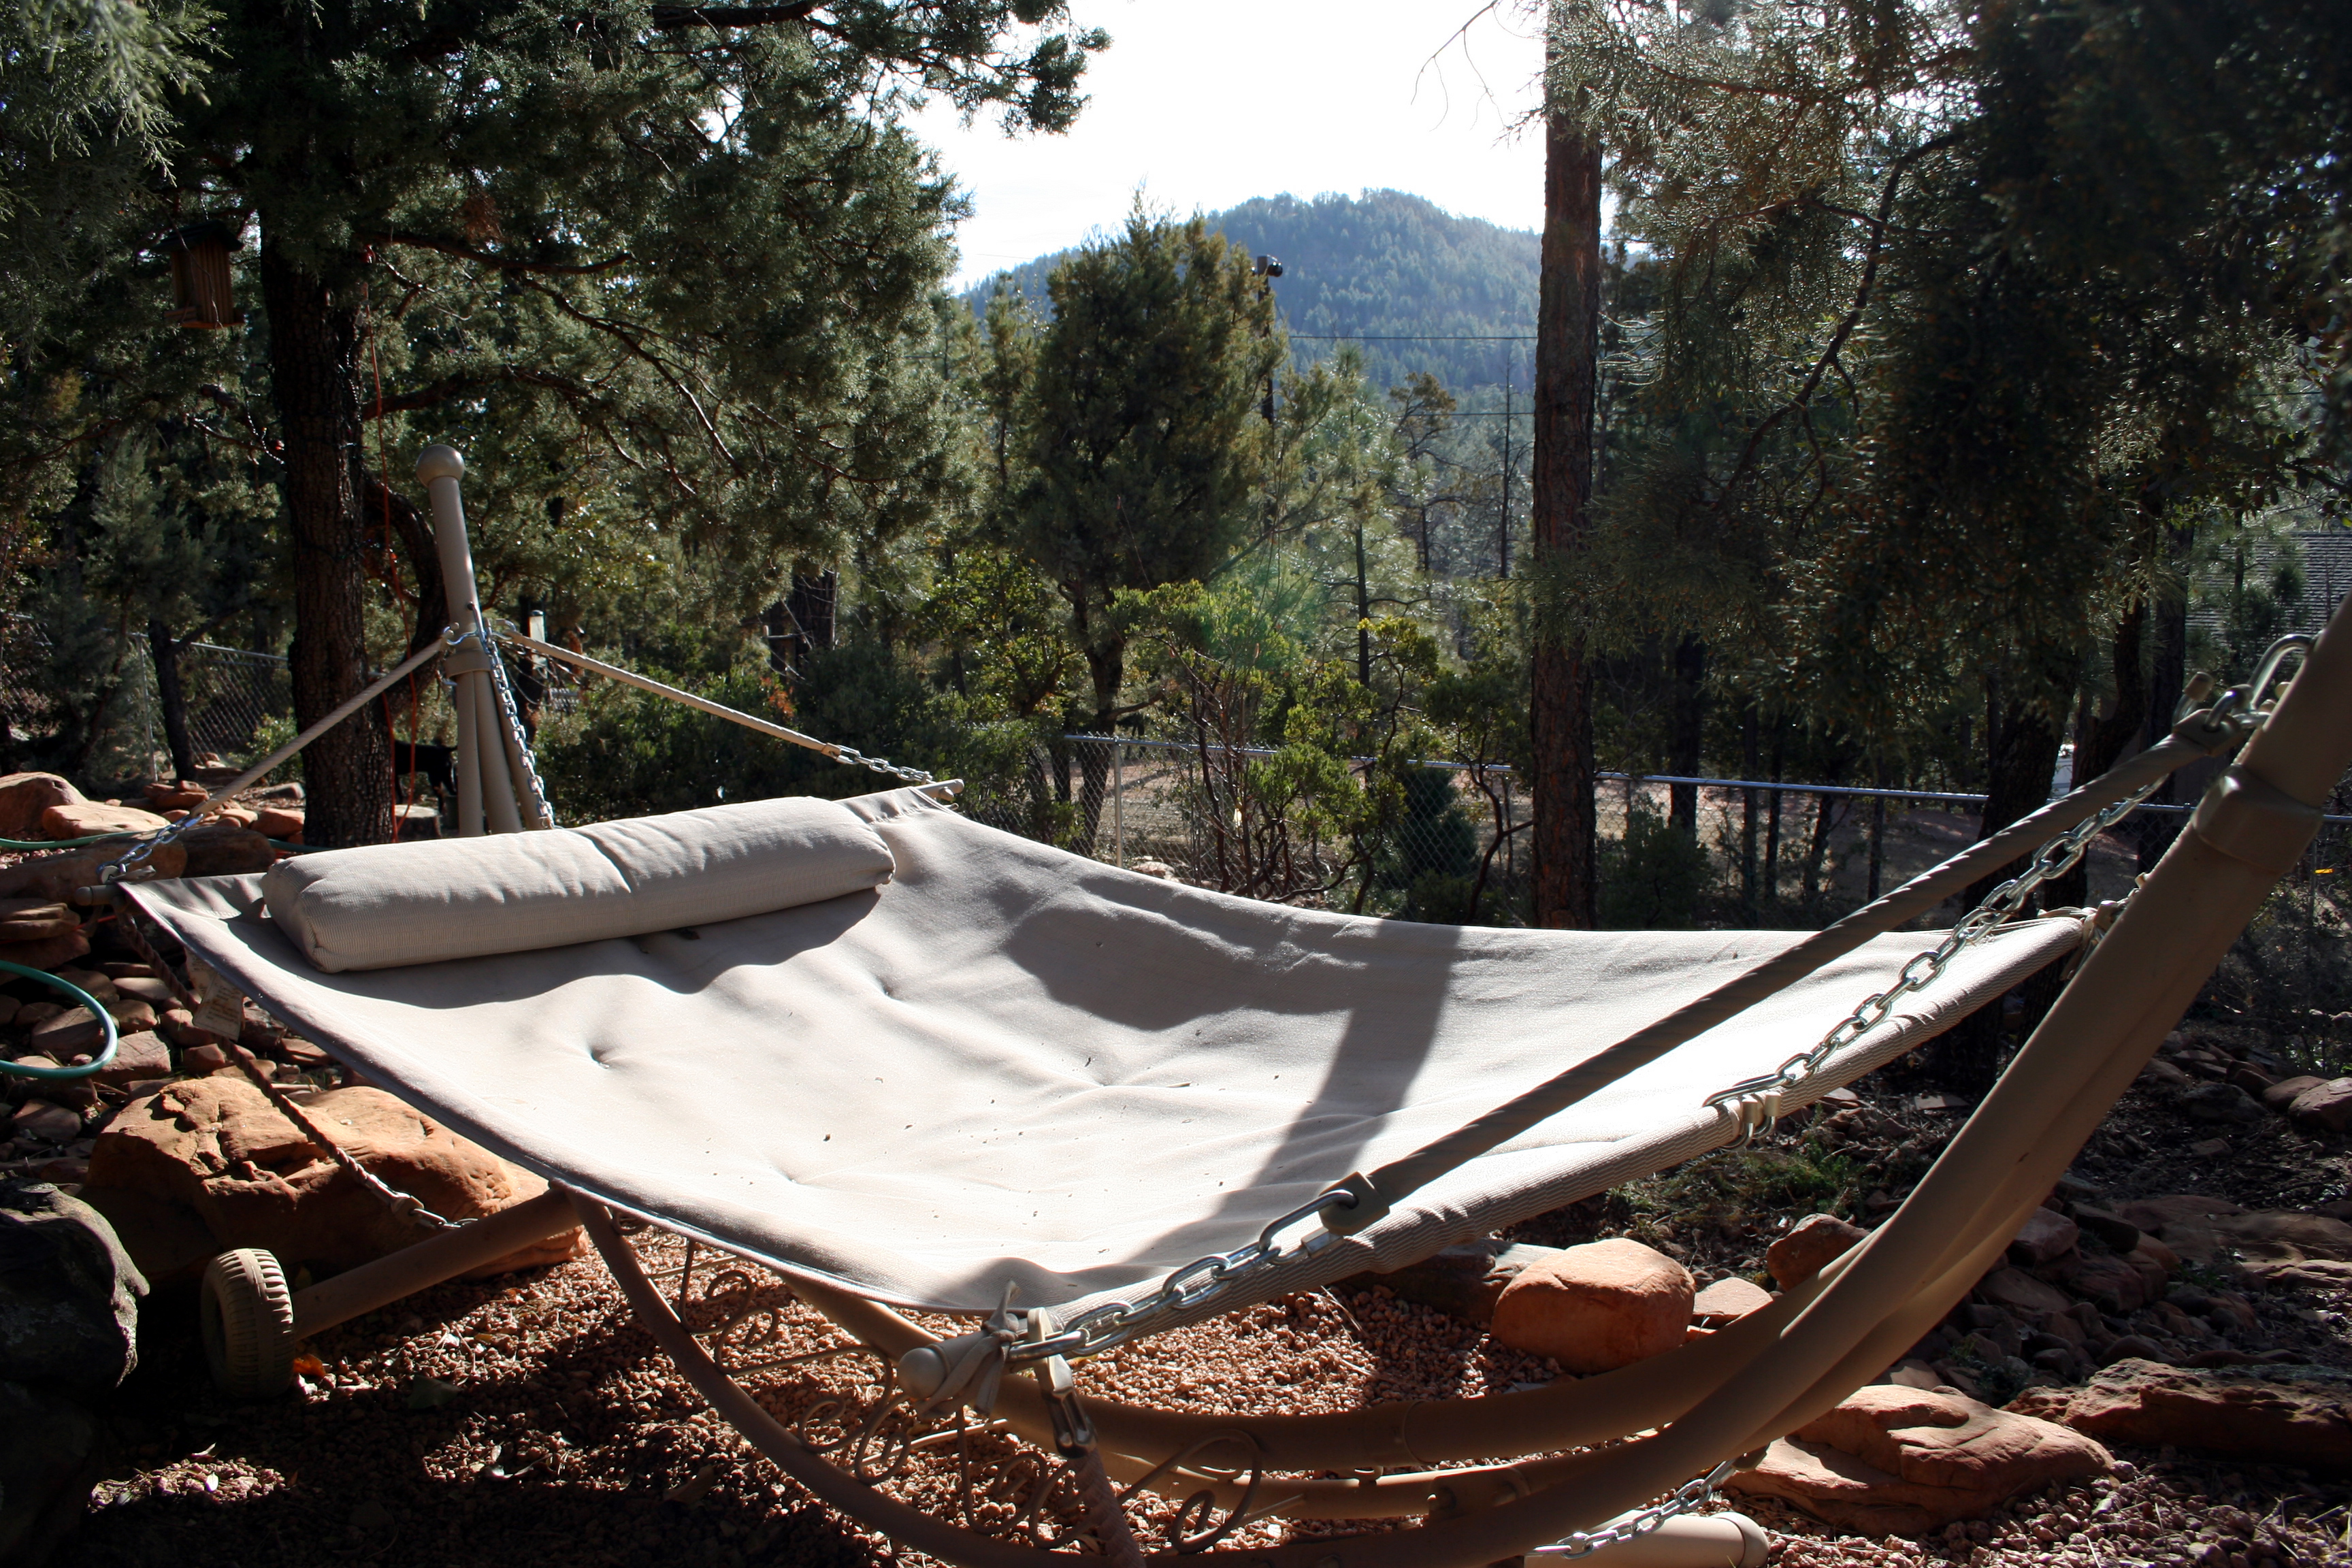
boat, vehicle, hammock, strawberryaz, watercraft rowing